Shinzo Abe

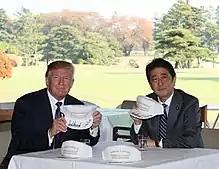
Abe and US president Donald Trump in 2017 with hats reading "Donald & Shinzo, Make Alliance Even Greater"

On 27 May 2016, Abe accompanied Barack Obama when he became the first sitting US president to visit Hiroshima, 71 years after the US atomic bombing of the city towards the end of World War II. The two paid tribute to the victims of the bombing at the Hiroshima Peace Memorial Museum, during the visit both leaders pledged to promote nuclear disarmament. On 27 December 2016, Abe paid a reciprocal visit to USS "Arizona" Memorial, Honolulu. The Abe government and the Japanese public mistakenly thought Abe's visit of Honolulu was unprecedented. Abe's visit drew public attention for the first time to the three quiet visits to Honolulu by Japanese prime ministers in 1951, 1956, and 1957.